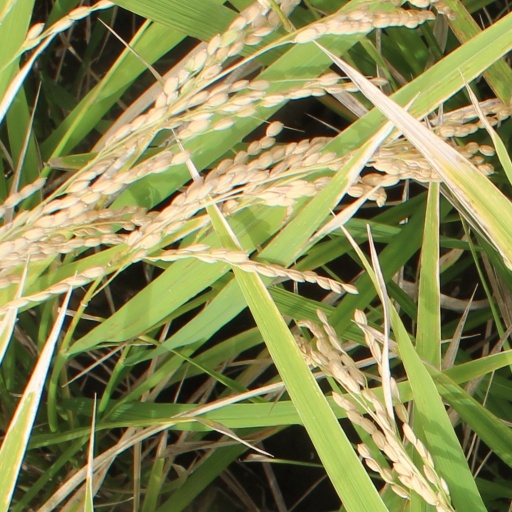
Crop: rice